Question: Please indicate a possible affordance area of the knife that can be used for holding
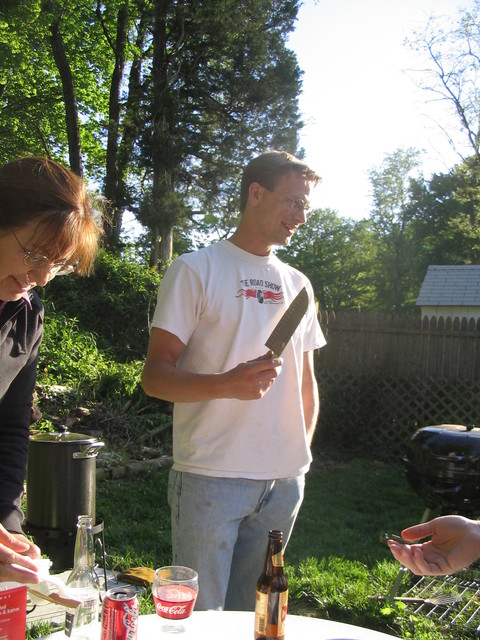
Answer: [246.742, 352.713, 281.853, 399.824]